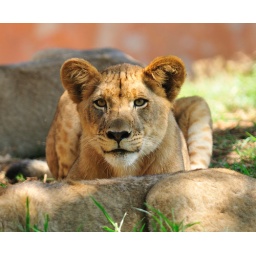
This lion cub seemed fairly interested in the crowd of people around him.